Pacific Northwest languages

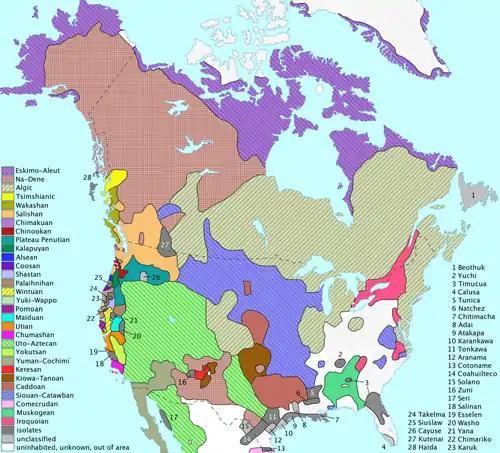
Pre-contact distribution of North American language families north of Mexico

The Pacific Northwest languages are the indigenous languages of the Pacific Northwest of North America. This is a geographic term and does not imply any common heritage for these languages. In fact, the Pacific Northwest is an area of exceptional linguistic diversity and contains languages belonging to a large number of (apparently) unrelated families. However, the close proximity of multiple languages has created many opportunities for mutual interaction, with the result that the Pacific Northwest forms a linguistic area, with many areal features that are shared across language families. These include animacy hierarchies and case markers that cliticize to the end of the word before the noun phrase being marked for case.